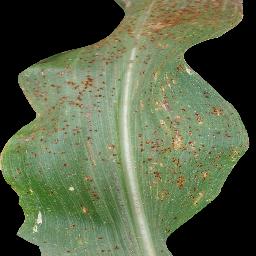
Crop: corn
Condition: (maize)_common_rust